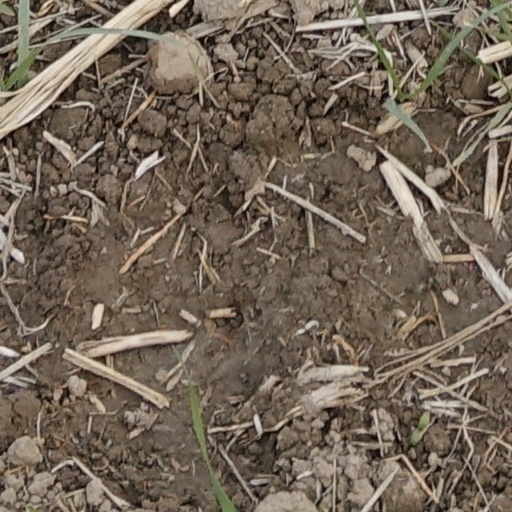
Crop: wheat